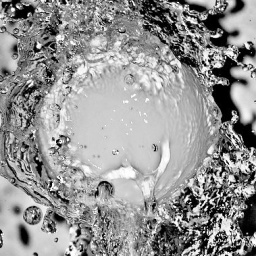
ball in water